Winona (Winona, Virginia)

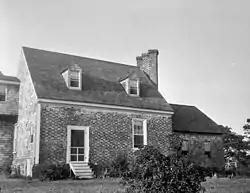
Winona in the 1930s

Winona is a historic home located near Bridgetown, Northampton County, Virginia. It dates to about 1681, and is a small, -story, brick structure with a gable roof. It measures 32 feet, 6 inches, by 27 feet 6 inches. It features an exterior end chimney with three free-standing stacks set diagonally on the base.